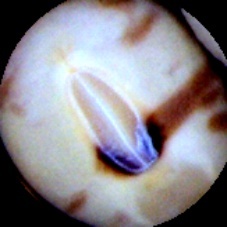
Label: Spotted